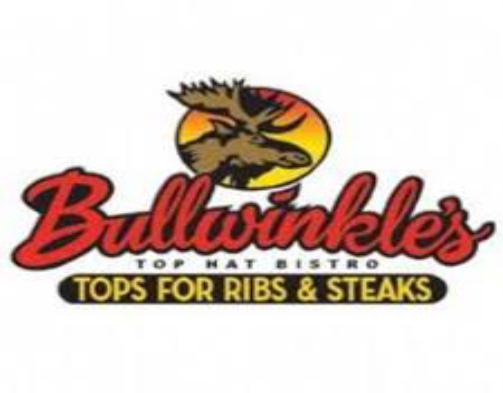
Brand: Bullwinkle's Restaurant
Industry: Food